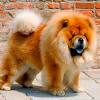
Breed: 205-n000030-Tibetan_mastiff